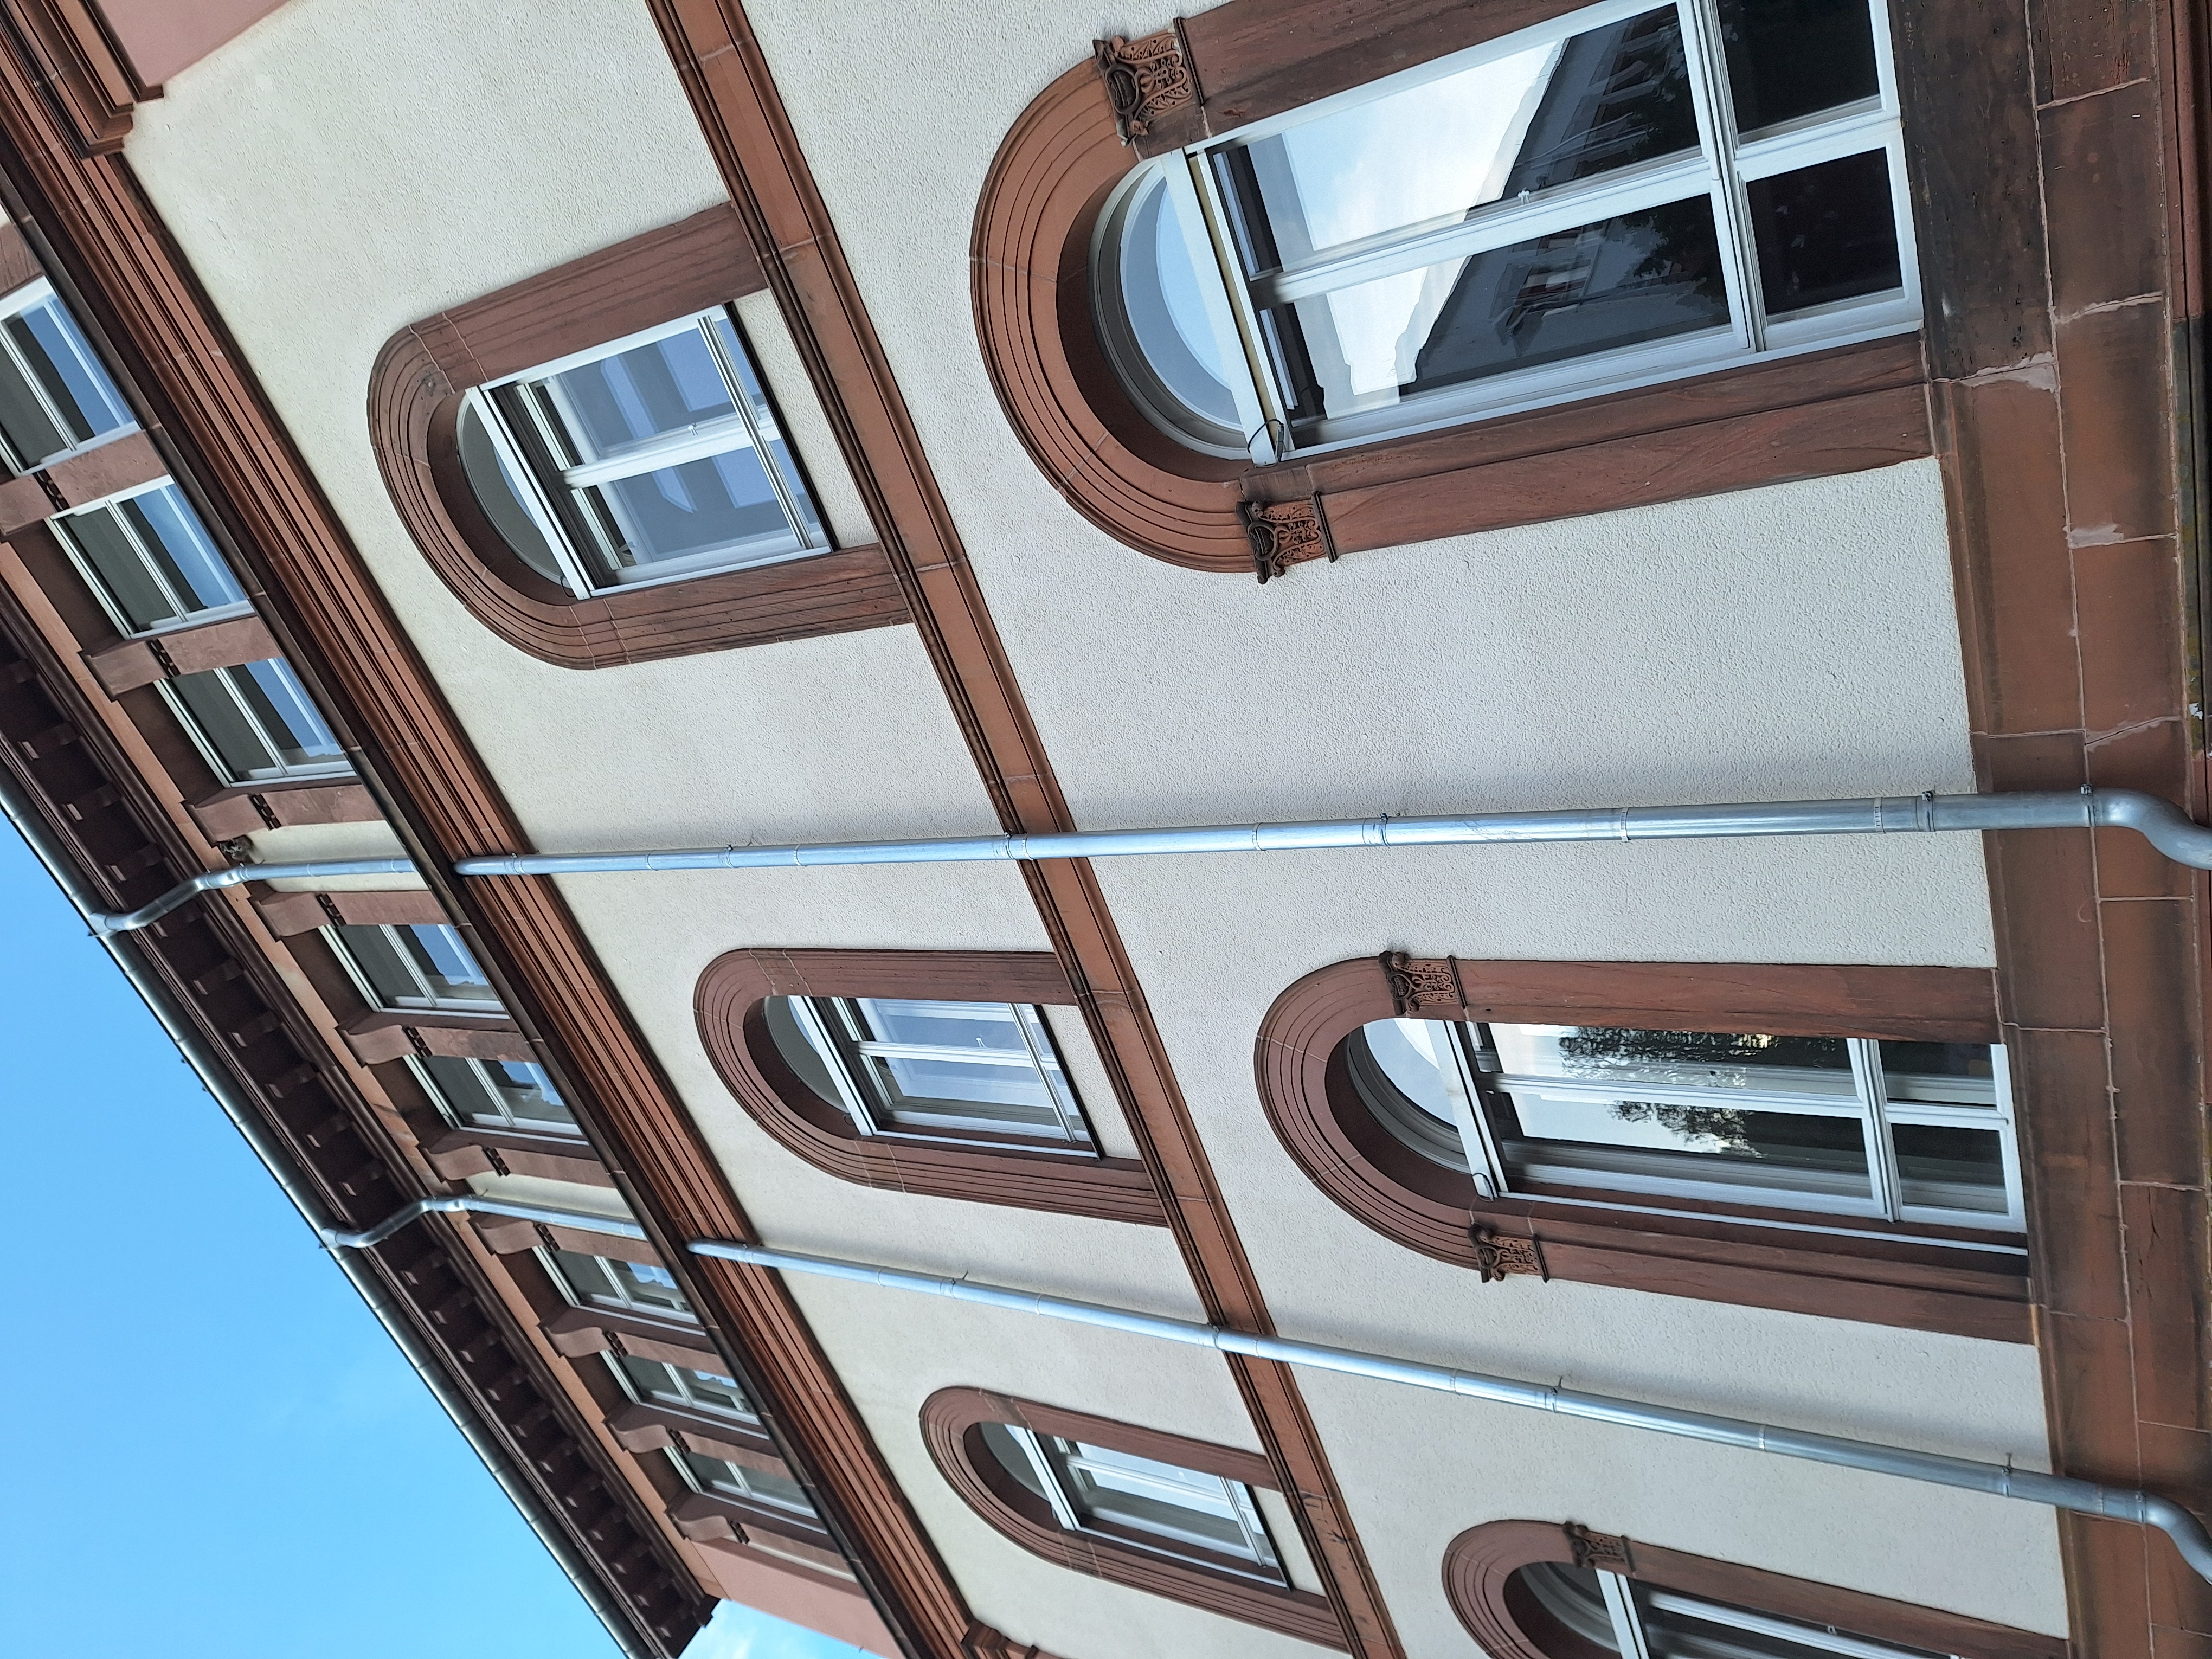
Building: Ketzerbach 63